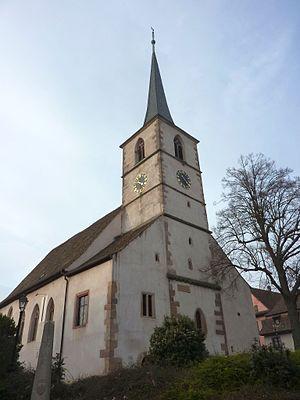
Église Saint-Étienne protestante (Mittelbergheim)